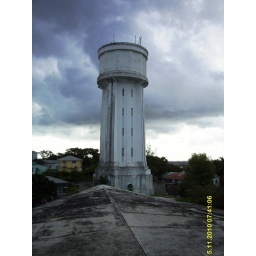
The top of this water tower is the highest point in the Bahamas.